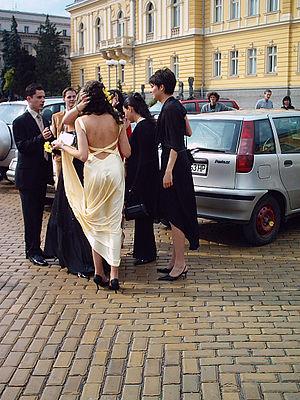
Les pavés jaunes sont un type de revêtement de la chaussée typique du centre-ville de Sofia, capitale de la Bulgarie. La pose de pavés de céramique jaune dans les rues de Sofia date du début du XXᵉ siècle.